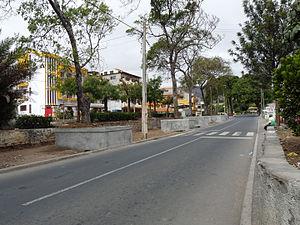
São Domingos (île de Santiago, Cap-Vert)
São Domingos est une localité du Cap-Vert, située au sud-est de l'île de Santiago, dans les îles de Sotavento, sur la route qui relie Praia à Assomada, à 16 km de la capitale.